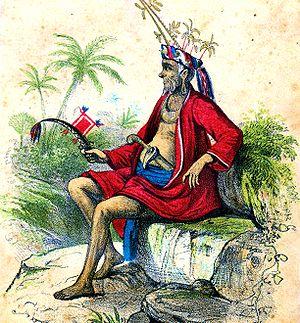
Nias est une île indonésienne, située à 125 km au large de la côte occidentale de Sumatra.